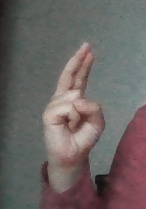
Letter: zay